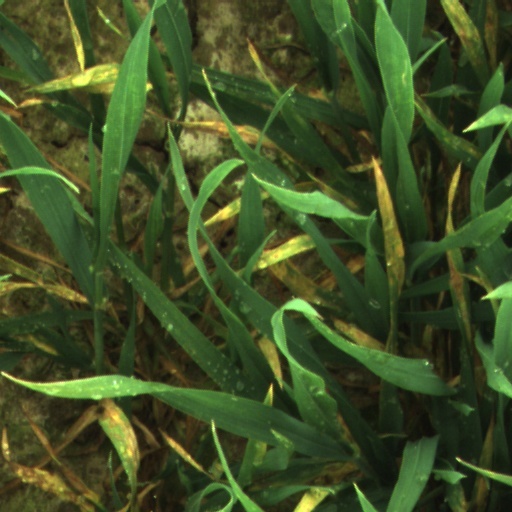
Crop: wheat